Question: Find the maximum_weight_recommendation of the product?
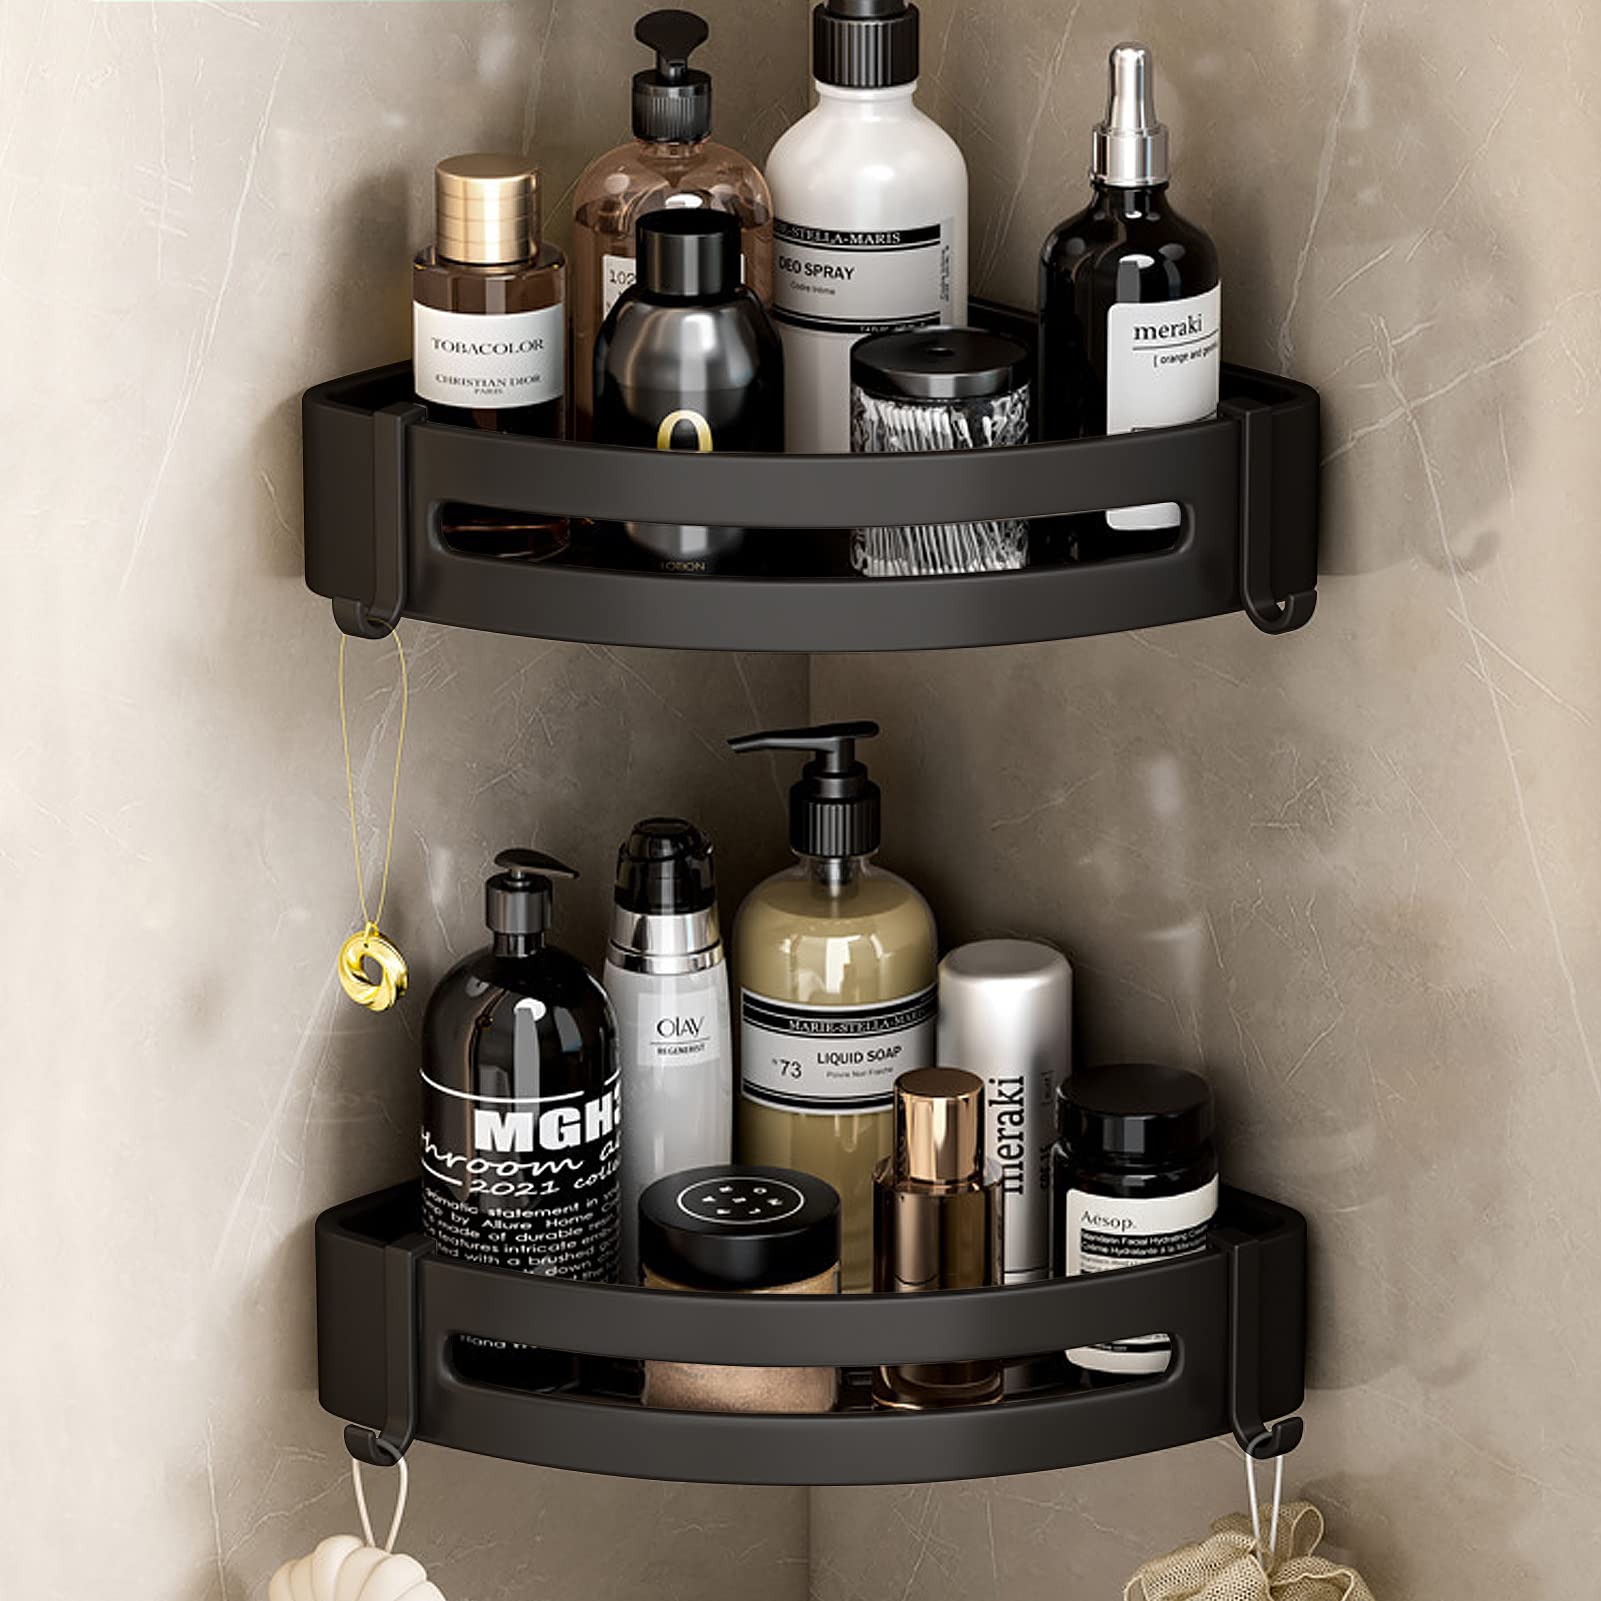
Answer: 2021.0 milligram